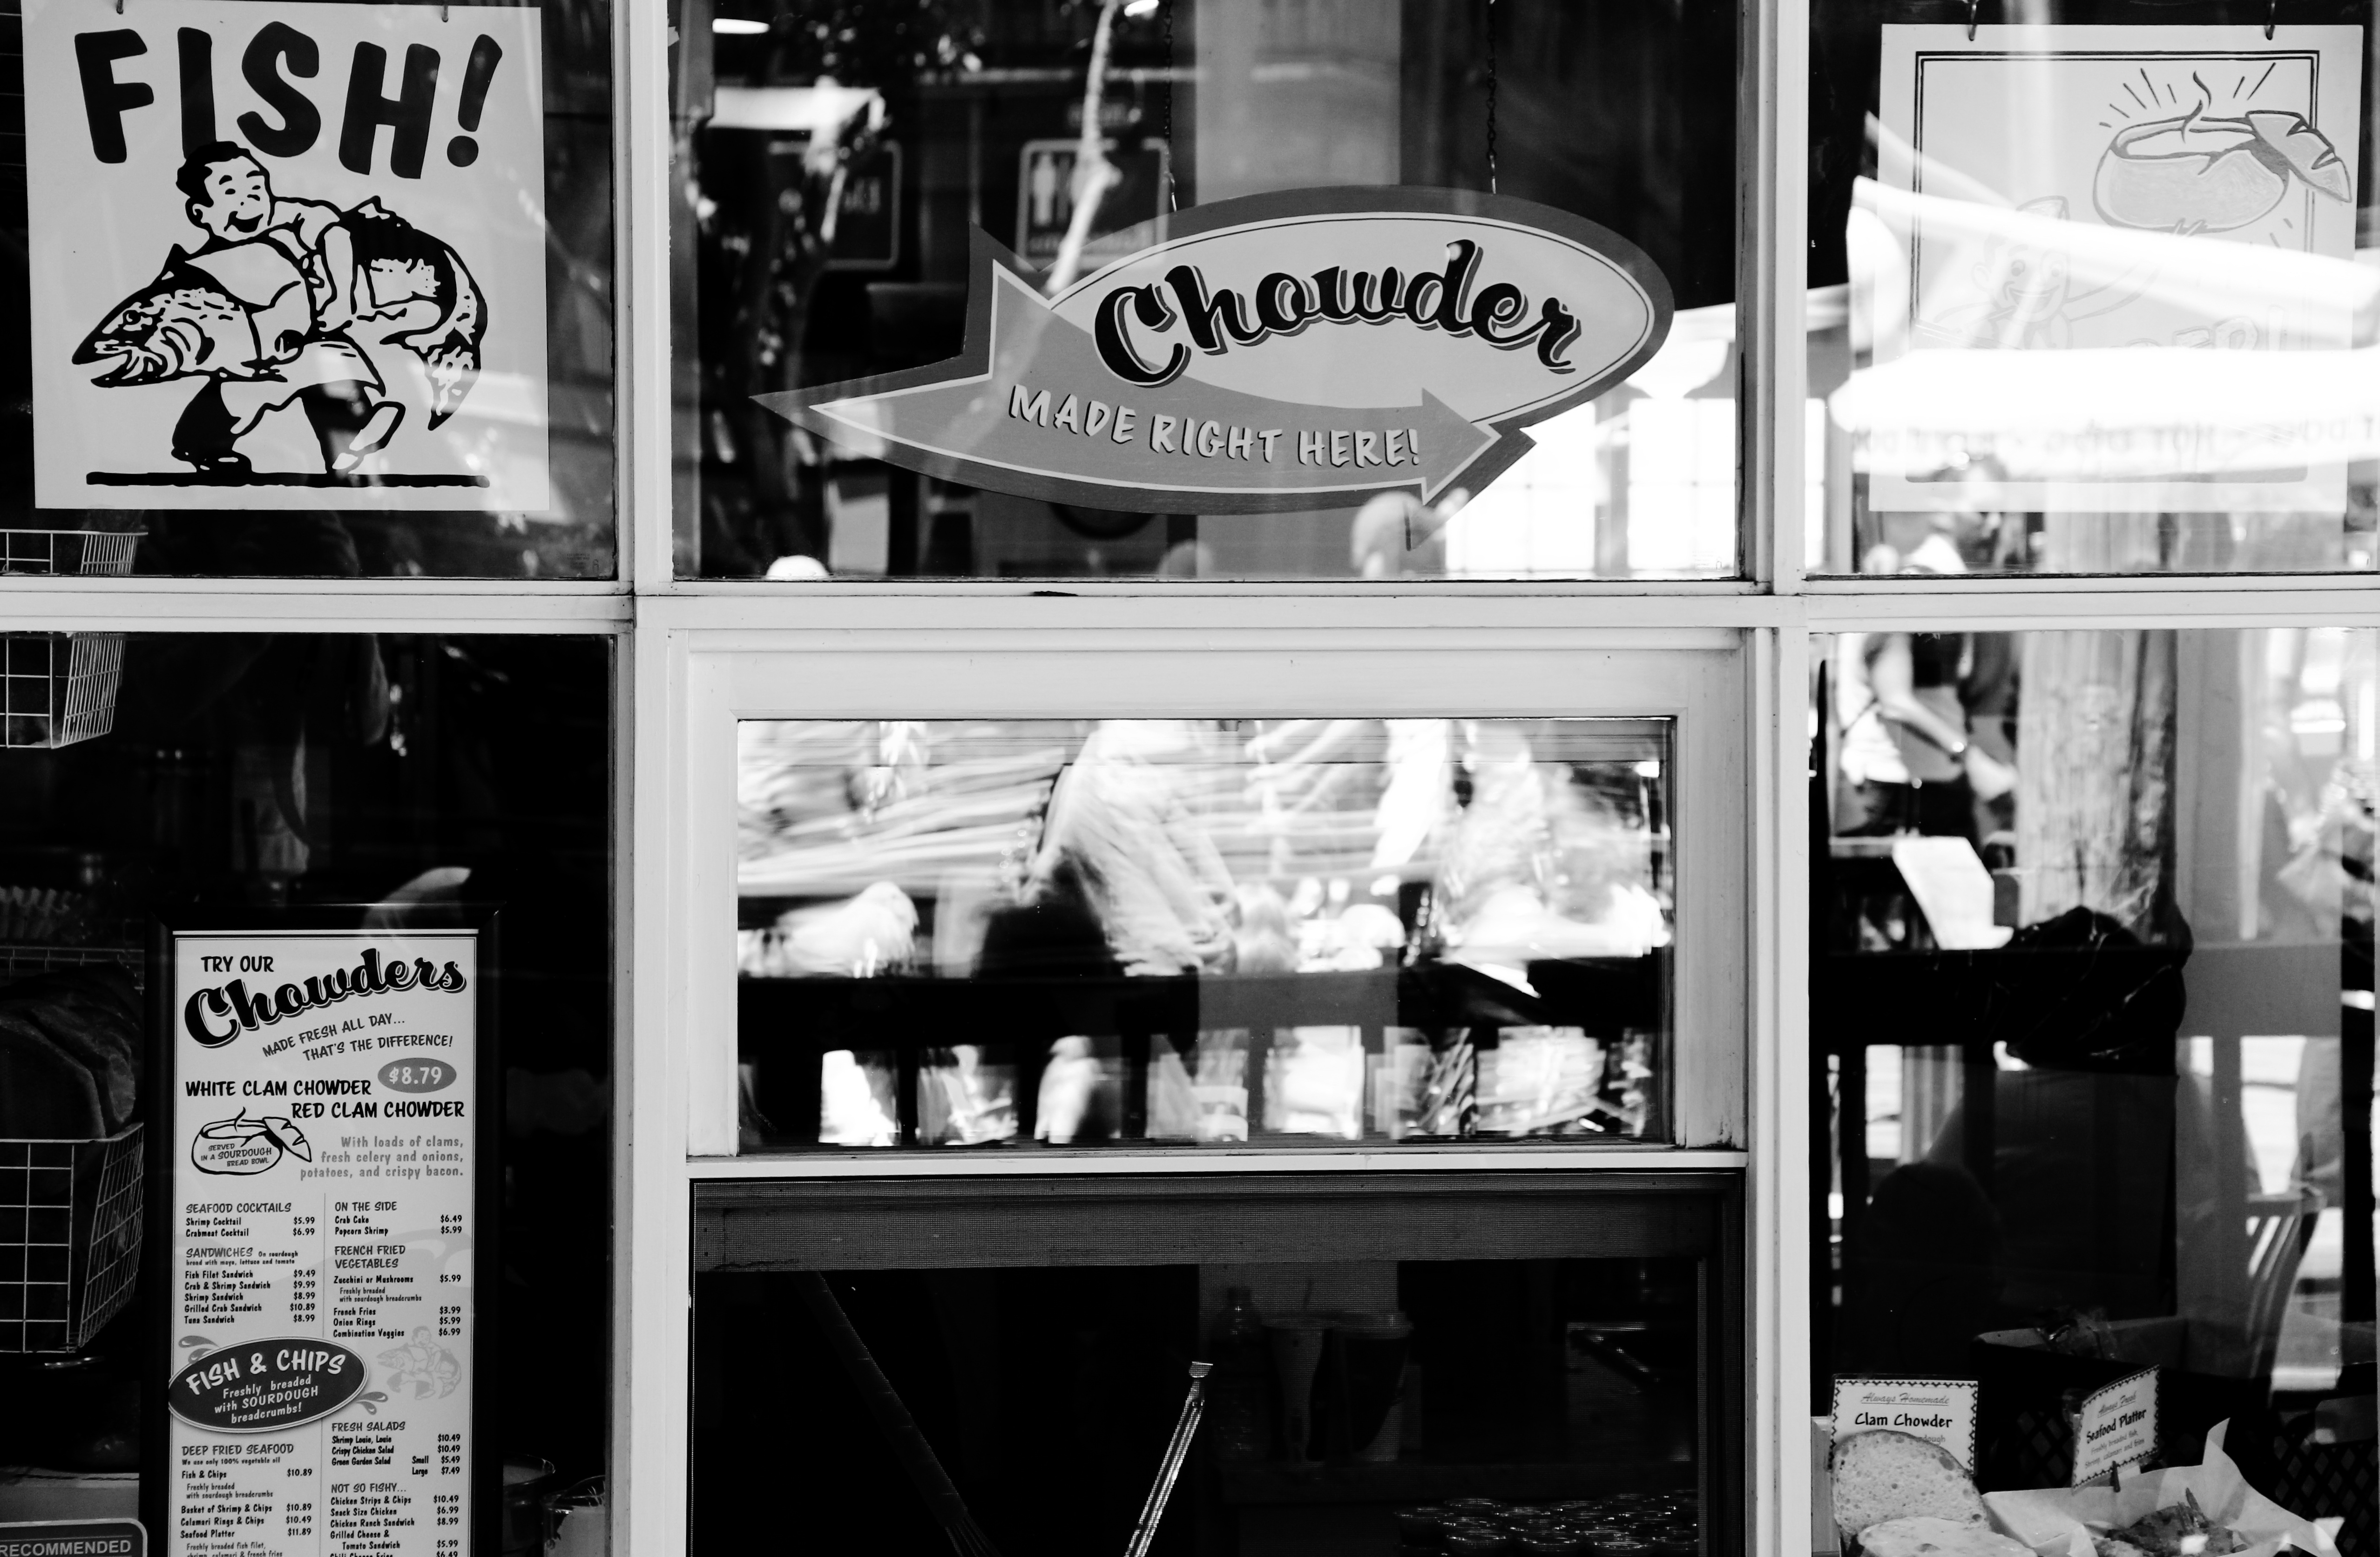
outdoor, black and white, white, street, photography, window, glass, urban, reflection, black, monochrome, brand, design, photograph, image, sense, monochrome photography, fish chips